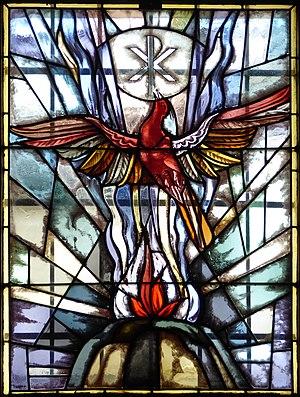
Vitrail du Phoenix, église paroissiale St-Pierre - chapelle du Temps ou Seitenkapelle, dans le nord de l'église), Purgstall an der Erlauf, Basse-Autriche.
L'immortalité ou la vie prolongée ad libitum implique la notion de forme de vie ou au moins de pensée échappant à la mort, ou de vie après la mort, physique et / ou spirituel des esprits et des âmes, d'ordre naturelle, divine, allégorique, de mémoire, ou autre... Elle est un des thèmes controversés majeurs de toute l'Histoire de l'Humanité, de l'anthropologie, de la médecine, des sciences, de la métaphysique, de la philosophie, de la psychologie, de la mythologie, de la foi religieuse, et des arts, de la littérature, et de la culture...